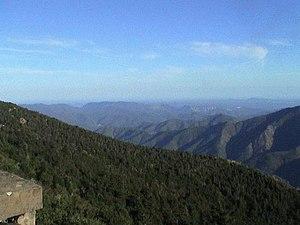
Le mont Aigoual est un sommet situé dans le Sud du Massif central, à la limite entre les départements du Gard et de la Lozère. Il culmine à 1 565 mètres d'altitude. Cela en fait le point culminant du Gard et le second point le plus haut de la Lozère après le pic de Finiels situé dans le mont Lozère.